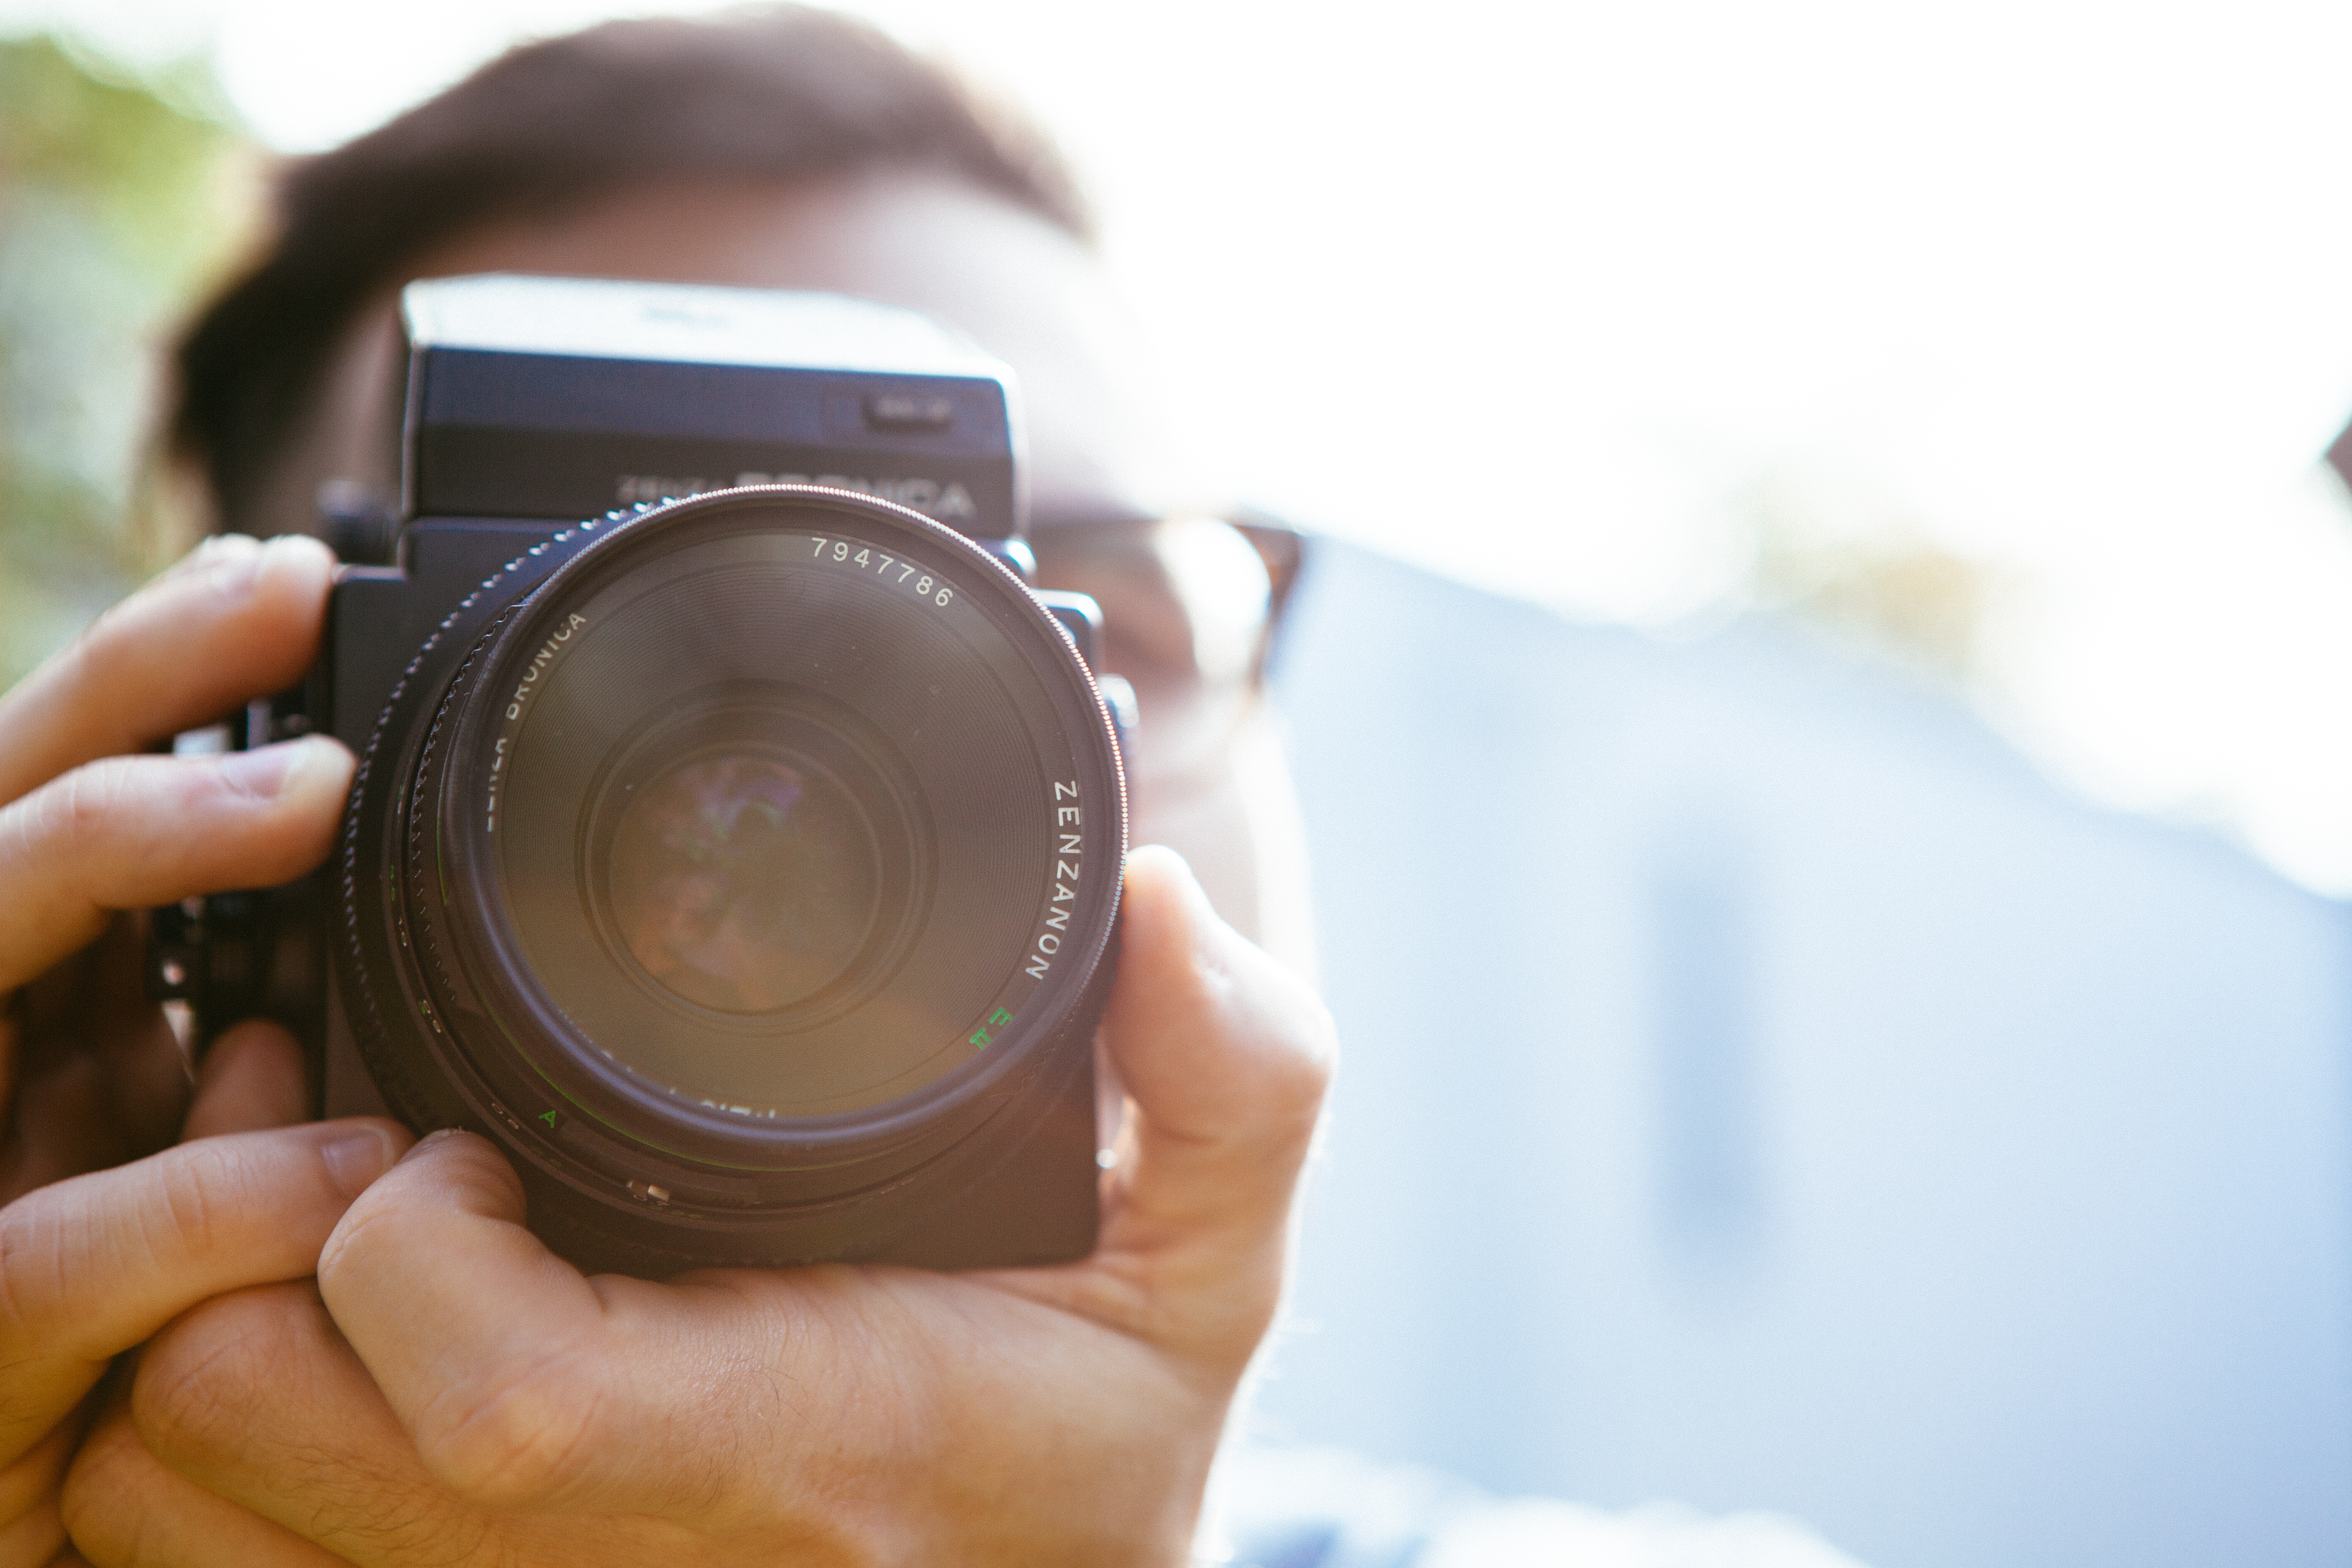
hand, technology, camera, photography, photographer, photo, dslr, portrait, lens, equipment, close up, product, focus, bronica, hands, eye, picture, digital, photograph, photographing, camera lens, hobby, single lens reflex camera, cameras optics